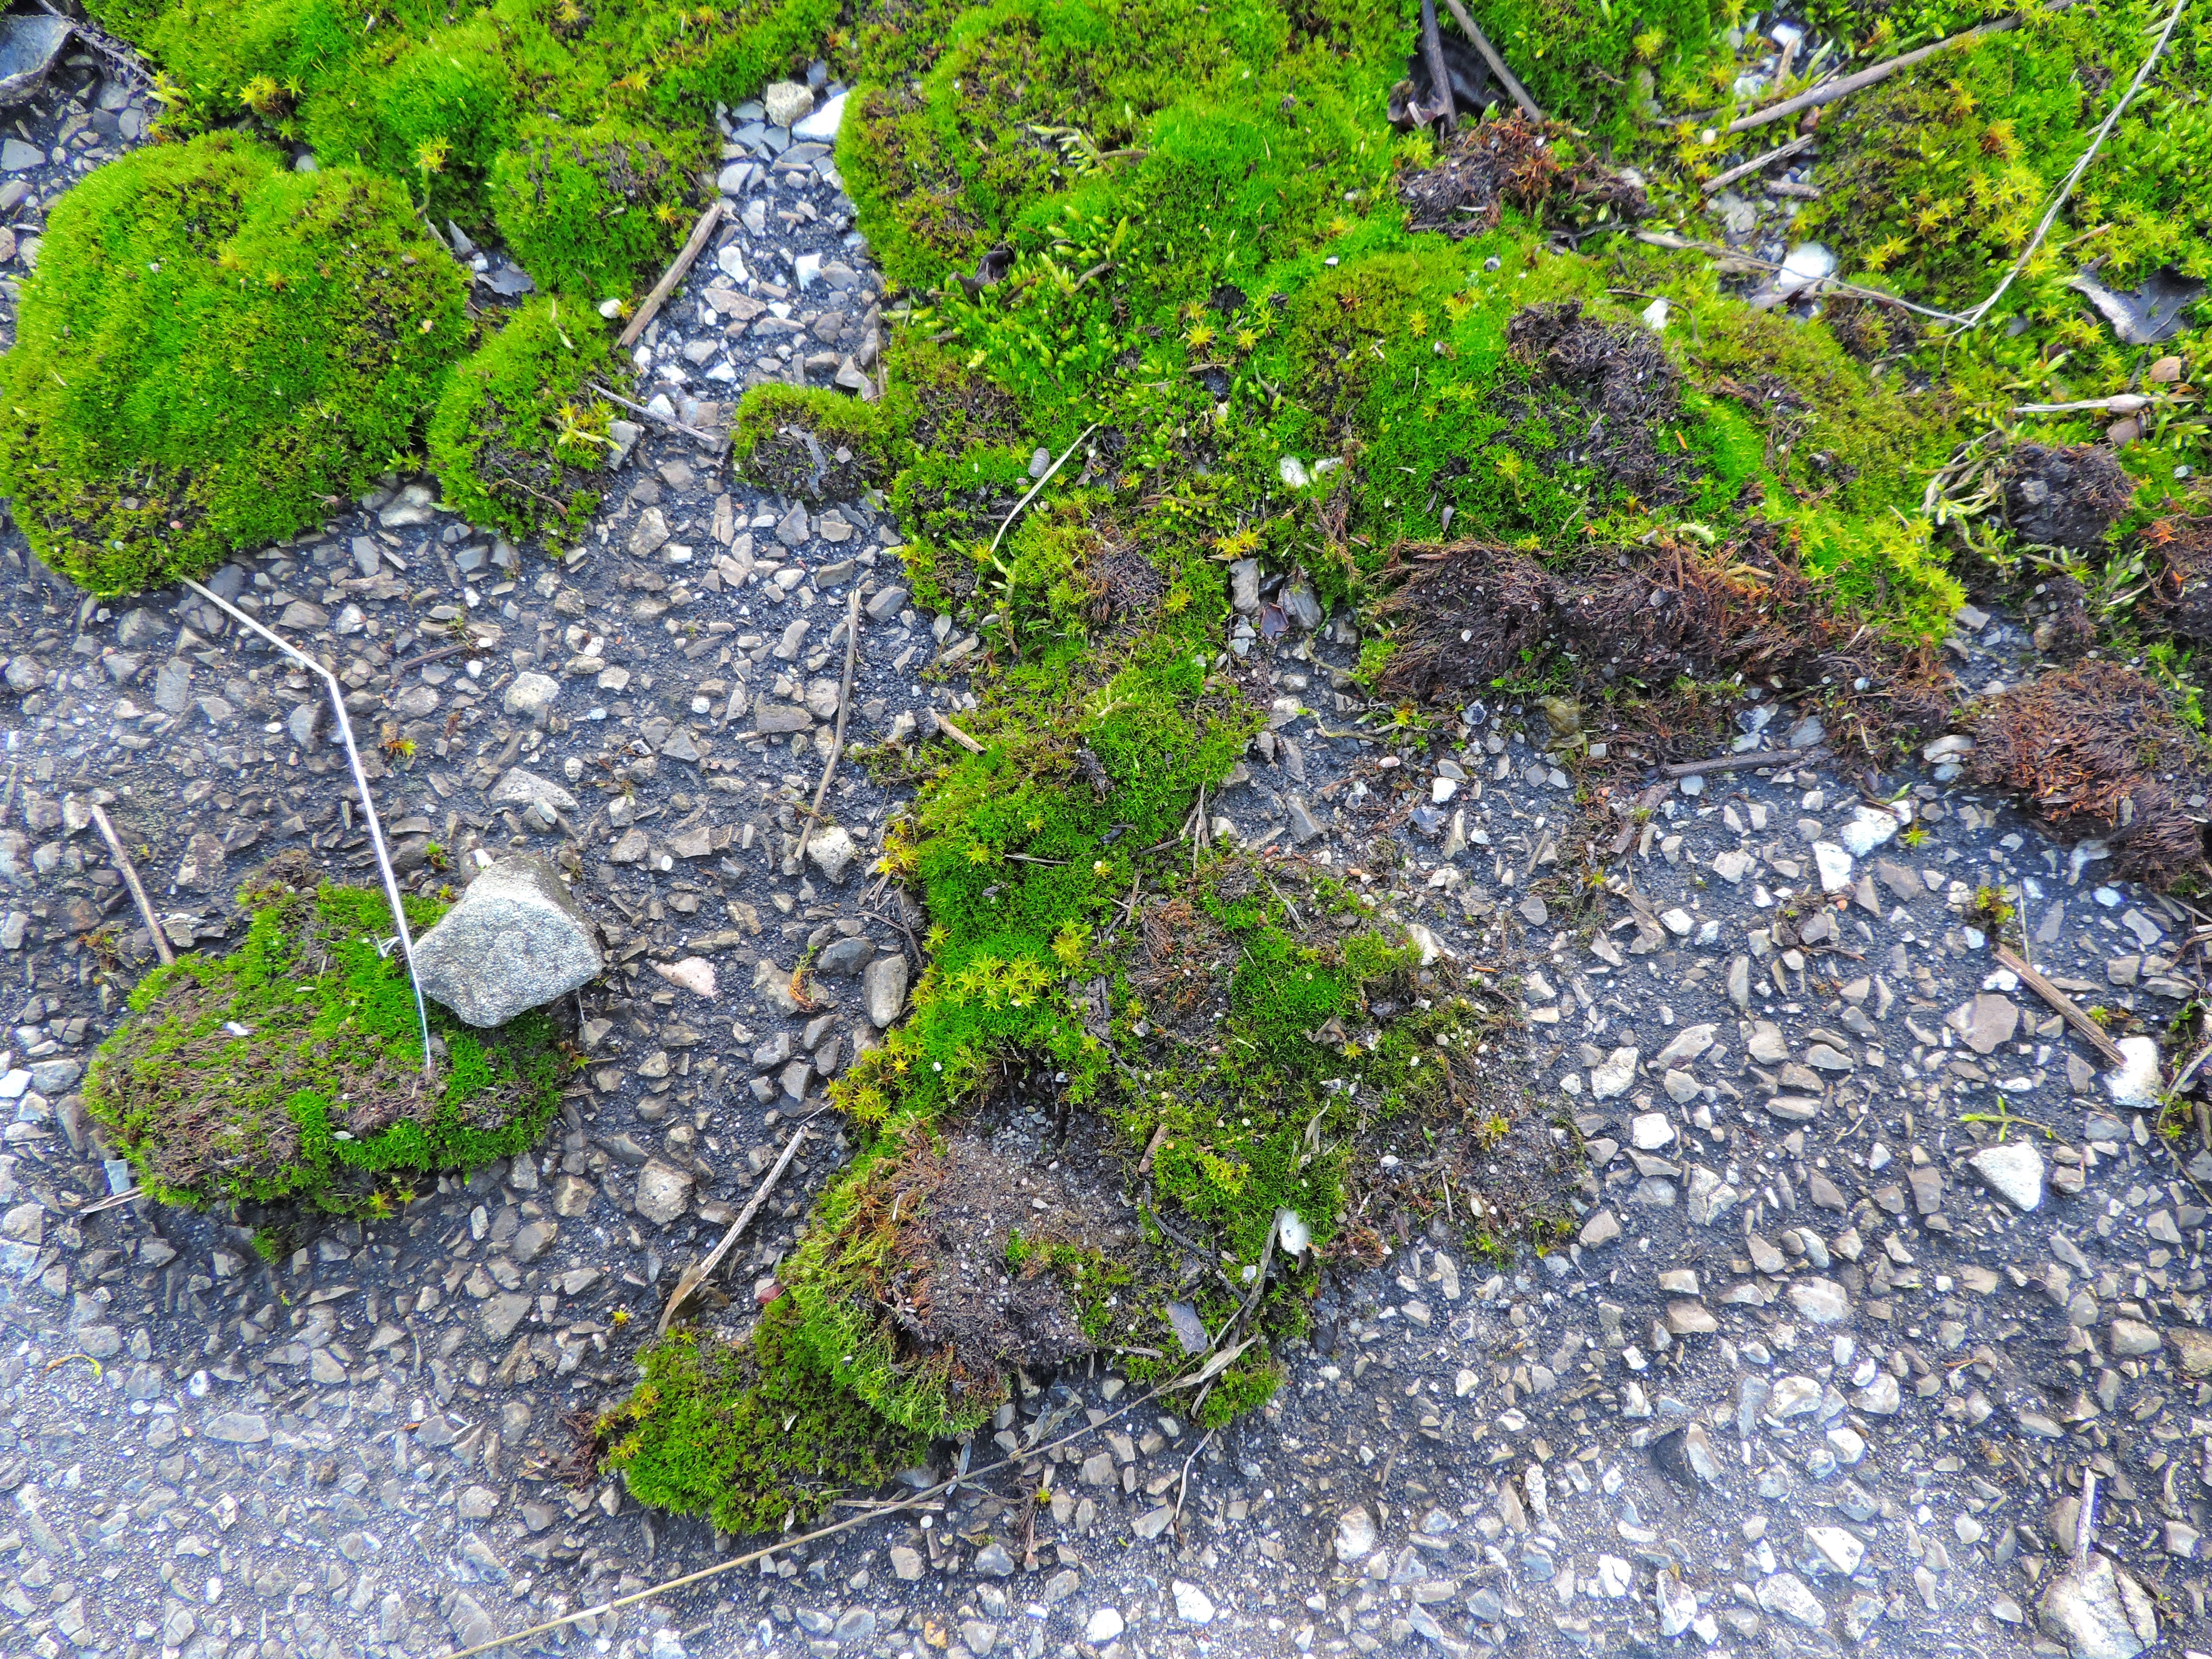
tree, rock, plant, lawn, flower, moss, pond, stream, green, macro, soil, garden, closeup, shrub, ecosystem, moisture, forest litter, lands